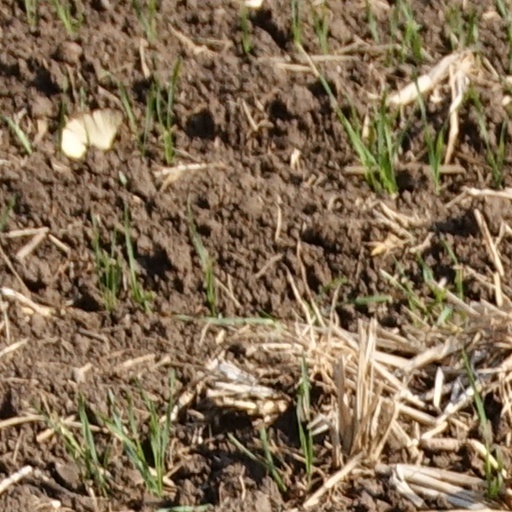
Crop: wheat